Steelman, Saskatchewan

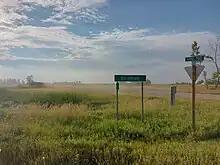
Steelman, Saskatchewan

Steelman is a hamlet in the Canadian province of Saskatchewan. Access is from Highway 700.